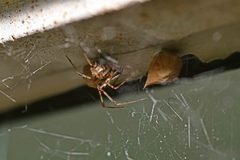
Species: Parasteatoda_tepidariorum